Gilbert R. Spalding

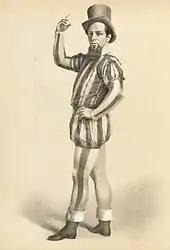
The clown Dan Rice regularly performed for Spalding between 1844 and 1849

In about 1843 he accepted the circus belonging to Sam H. Nichols as security for a loan, allowing it to continue under Nichols' management until Spalding, realising he would not recoup his money as Nichols was doing bad business, visited the circus intending to bring it to Albany to sell it. However, finding that he enjoyed the circus life and that his temporary management was successful he decided to keep it as Spalding's North American Circus. In 1844 Spalding was carrying a ninety-foot tent around and had several stands at which people were turned away after 2,000 tickets were sold. In 1845 his circus was touring in Canada and during the 1847-48 season it was in New Orleans before moving up to the Mississippi River. Billed at this time as "The largest in the world. 200 men and horses! With all the appurtenances of corresponding extent and grandeur", on arriving at St. Louis Spalding divided his show into two, managing one himself and sending the other on the road under Col. Van Orden, Spalding's brother-in-law, as manager. This second company featured the clown Dan Rice as a star turn. Spalding chartered a steamboat called the "Allegheny Mail" and Rice's company cruised on the Ohio, Missouri and Mississippi Rivers, but the company was forced to disband in the winter of 1848-49 owing to an outbreak of cholera. In 1847 the celebrated British equestrienne Marie Macarte appeared with the circus, while the tight-rope walker James McFarland also performed with Spalding (1844–1849) and later with Spalding and Rogers (1848–1851), as did the ‘Shakespearean clown’ John Hodges.